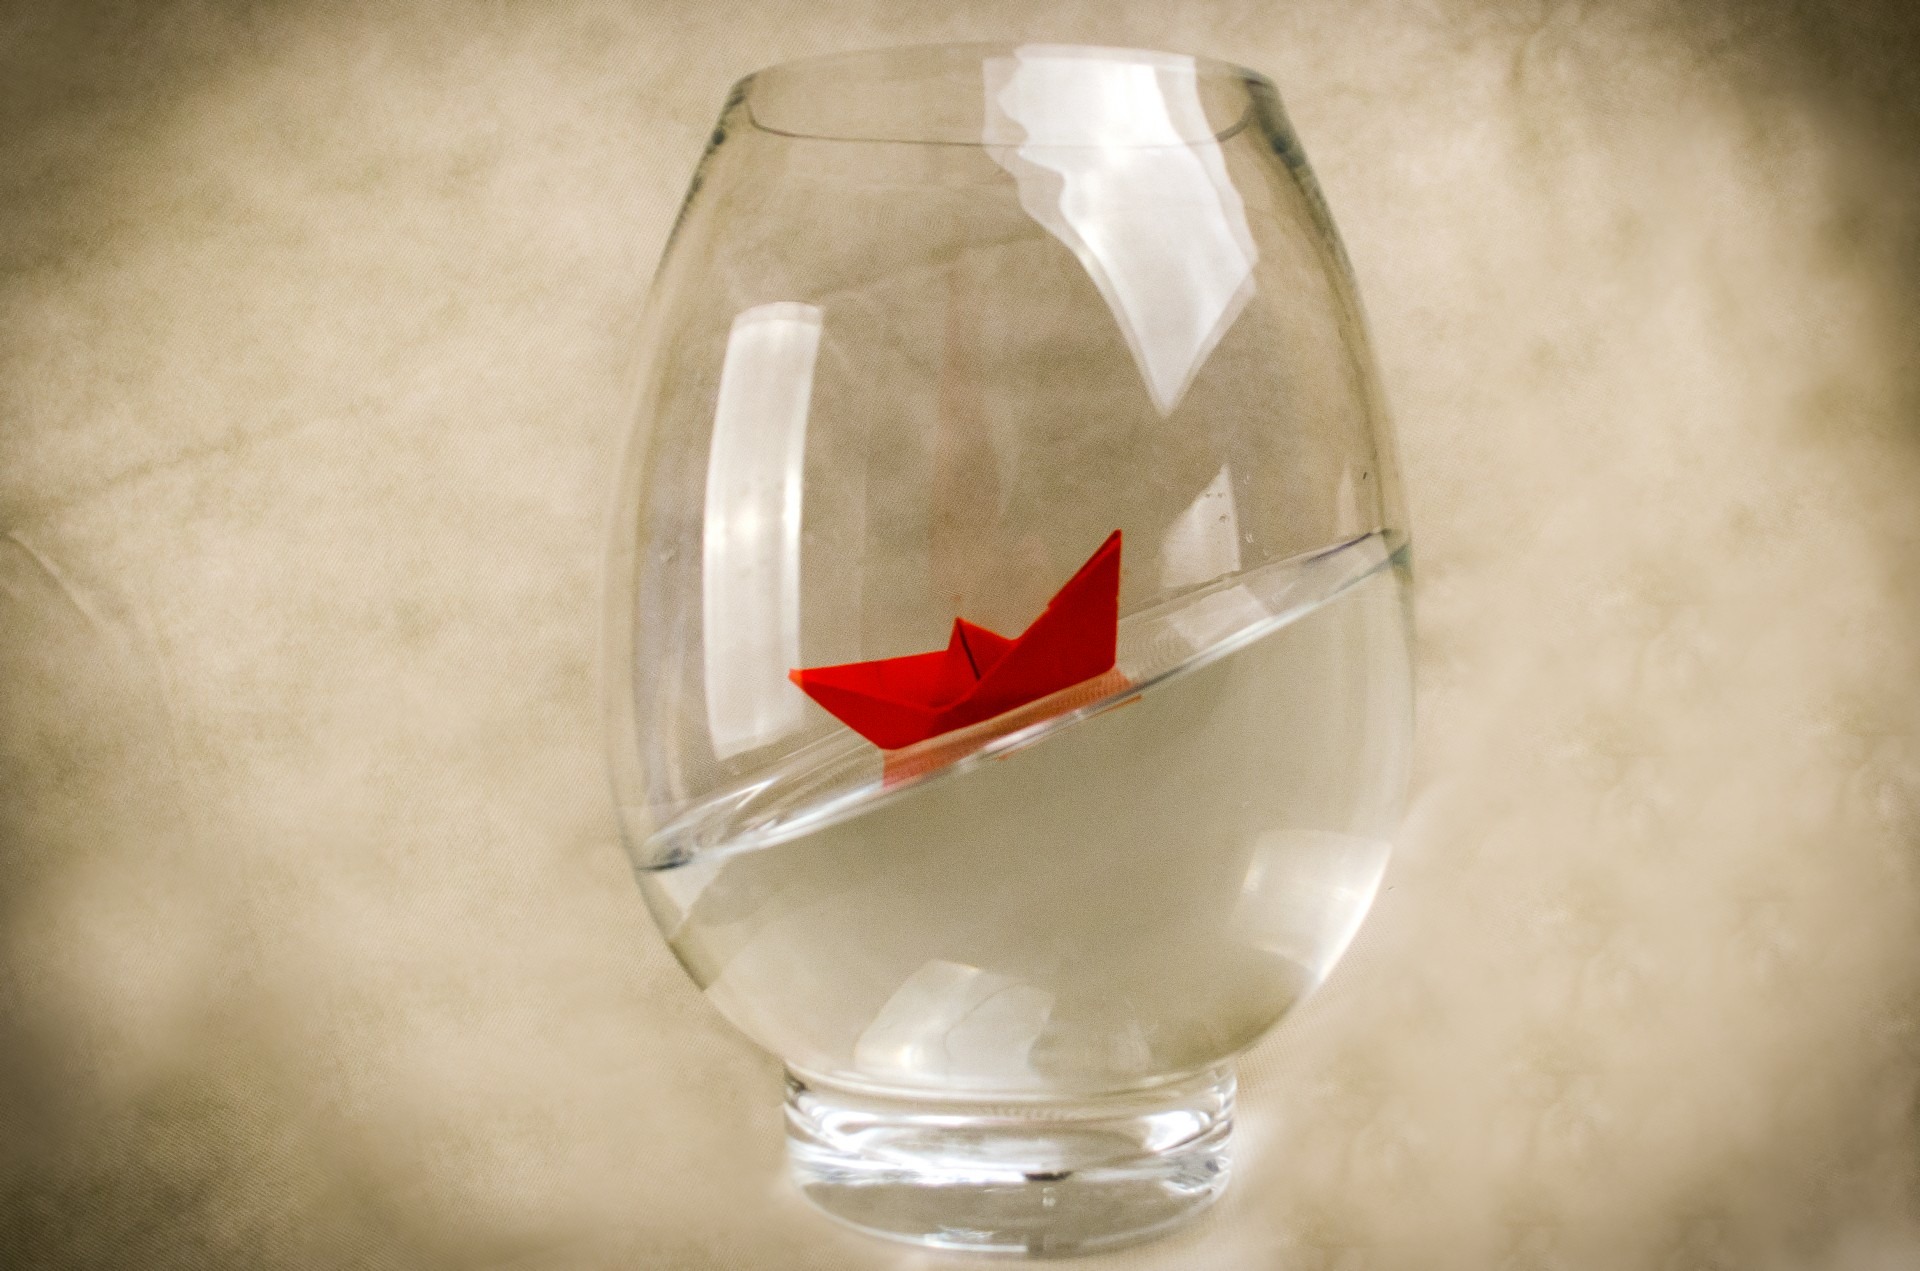
water, light, white, boat, glass, ship, travel, vase, reflection, red, vessel, drink, blue, paper, lighting, toy, childhood, material, swimming, close up, wine glass, concept, handmade, idea, shape, simple, away, macro photography, fancy, stemware, paper boat, drinkware